2015 United States federal budget

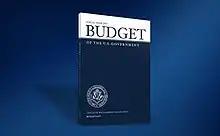
President Obama's Proposed Fiscal Year 2015 United States Federal Budget

The 2015 United States federal budget was the federal budget for fiscal year 2015, which runs from October 1, 2014 to September 30, 2015. The budget takes the form of a budget resolution which must be agreed to by both the United States House of Representatives and the United States Senate in order to become final, but never receives the signature or veto of the President of the United States and does not become law. Until both the House and the Senate pass the same concurrent resolution, no final budget exists. Actual U.S. federal government spending will occur through later appropriations legislation that would be signed into law.